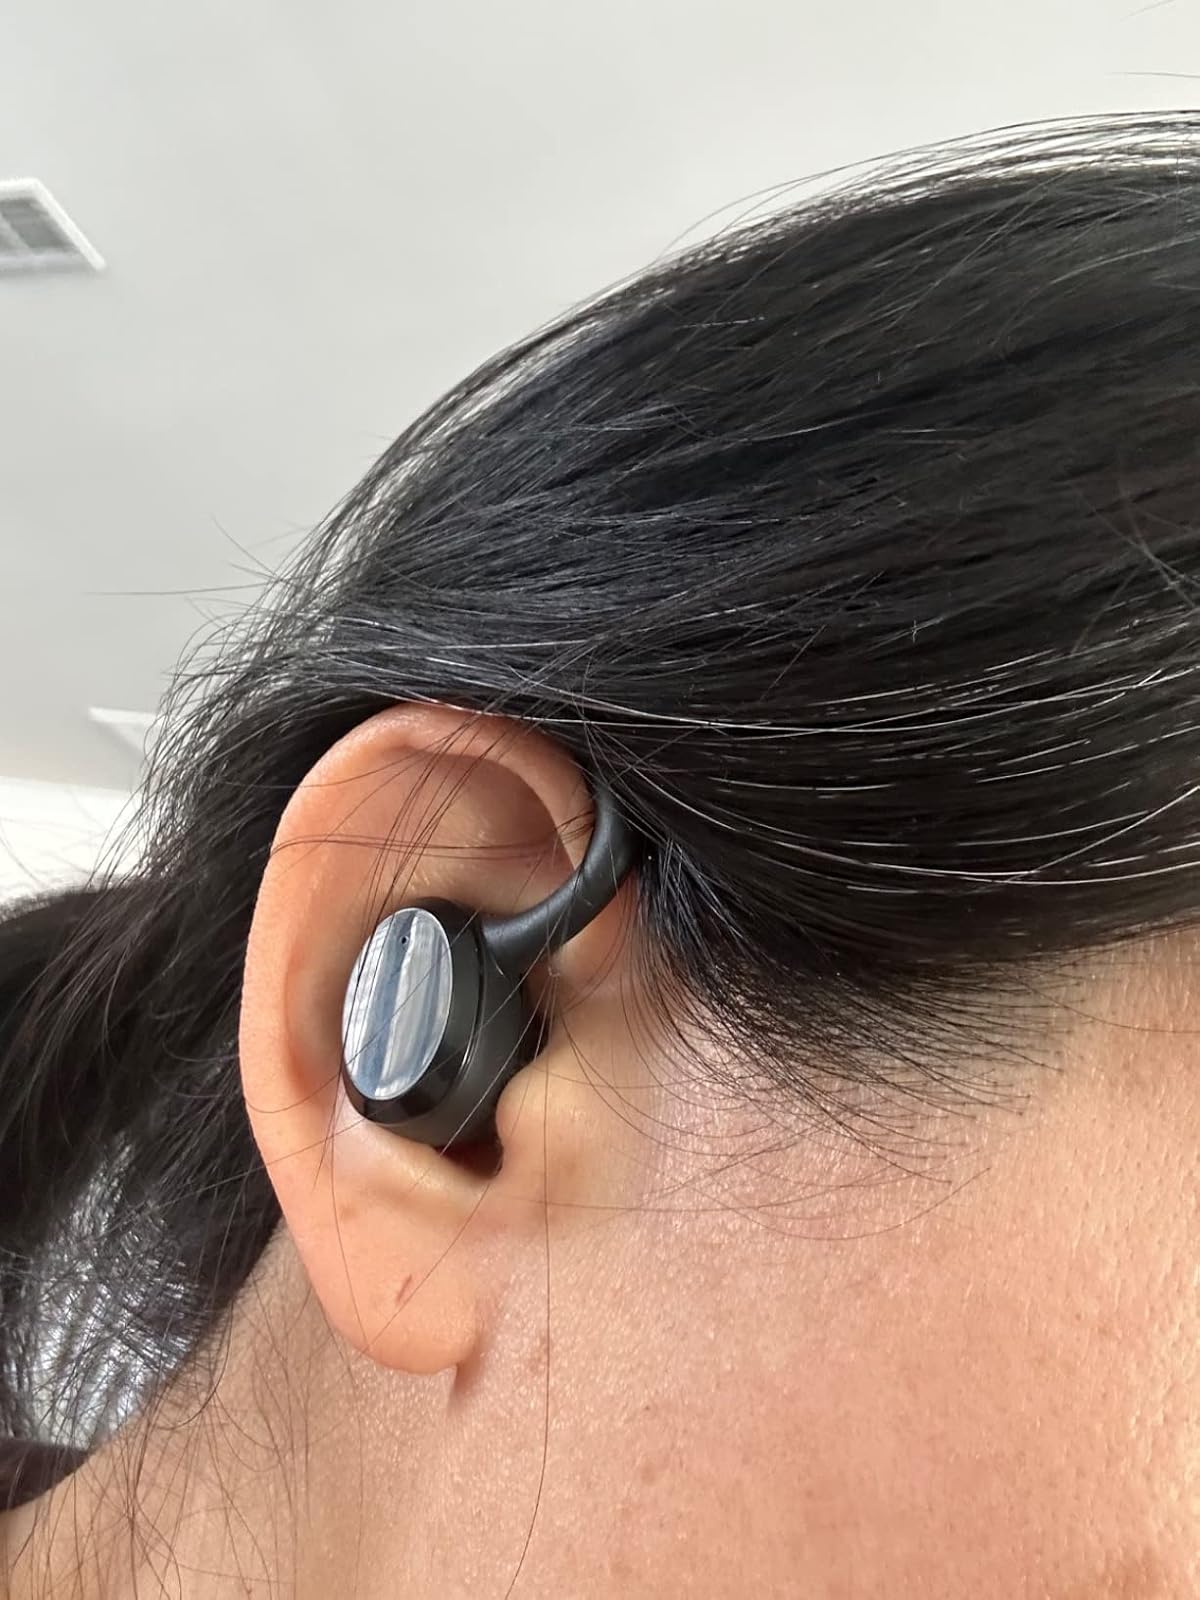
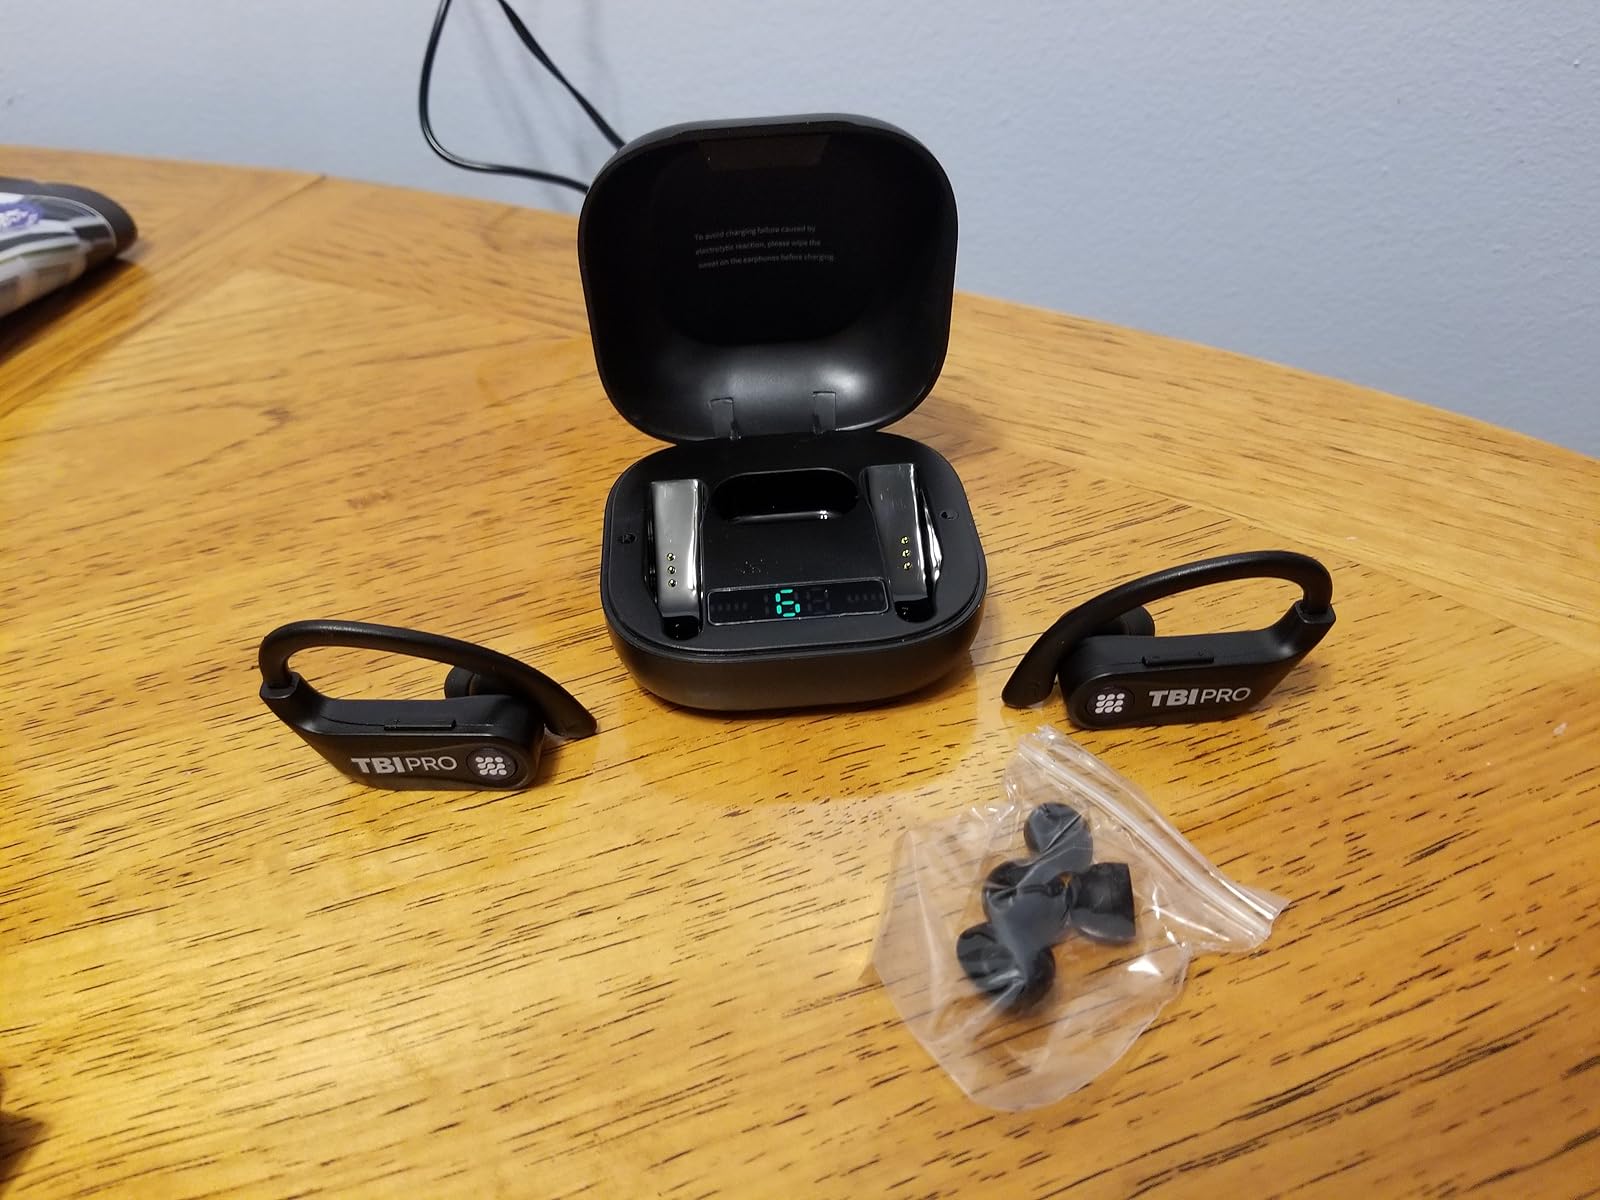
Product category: earbuds
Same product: no